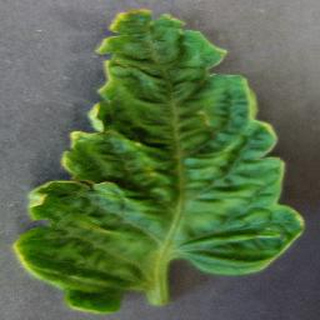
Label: tomato_yellow_leaf_curl_virus